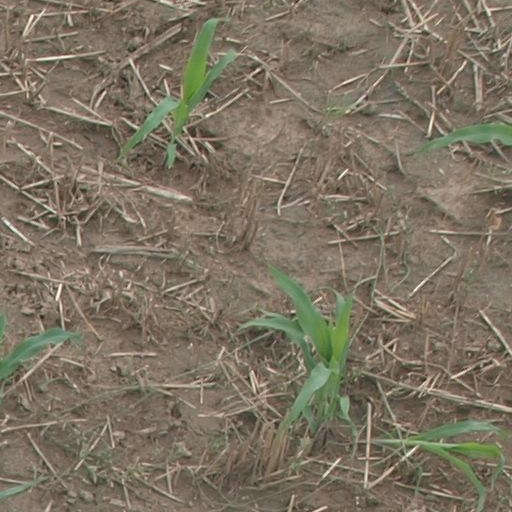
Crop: maize; corn